Cayman Airways

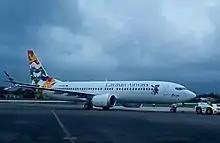
Cayman Airways 737 MAX 8 VP-CIW being towed in after Delivery Flight at Owen Roberts International Airport.

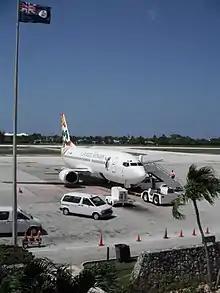
A 737-300 at Owen Roberts International Airport.

The company's mascot is an embellishment of the original Sir Turtle designed by Suzy Soto. As first designed, Sir Turtle did not have the red flying scarf. That original design was used on baggage stickers by Cayman Islands Customs and also became the logo of the Department of Tourism which was then headed by Eric Bergstrom. The red flying scarf was later added to Sir Turtle in 1978 by Capt. Wilbur Thompson, the Chief Pilot of Cayman Airways at the time, and the modified Sir Turtle became the airline's new logo.